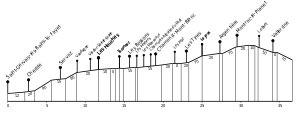
La ligne de Saint-Gervais-les-Bains-Le Fayet à Vallorcine (frontière) est une ligne de chemin de fer française à voie unique et à écartement métrique électrifiée de 36,9 km. Elle relie la gare de Saint-Gervais-les-Bains-Le Fayet à la frontière suisse près de Vallorcine.